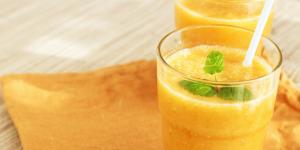
daiquiri de durazno